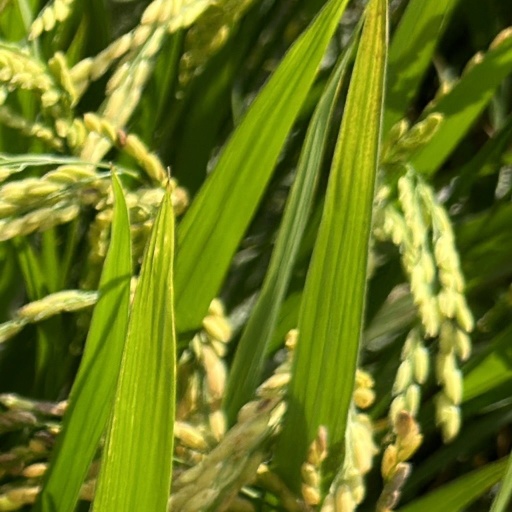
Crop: rice